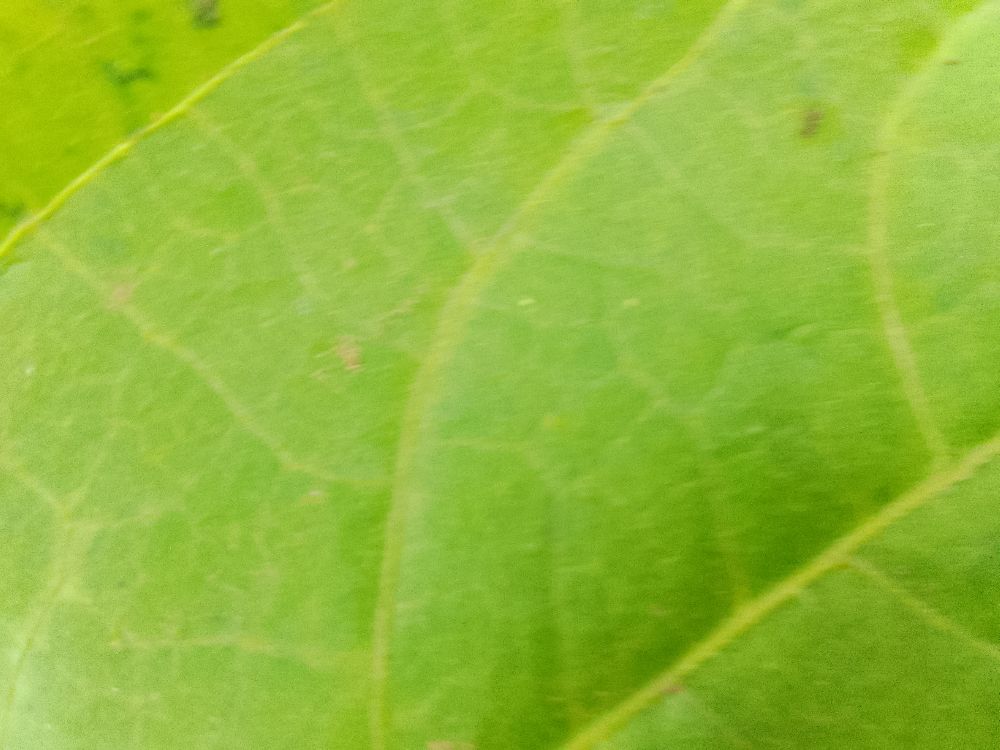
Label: healthy